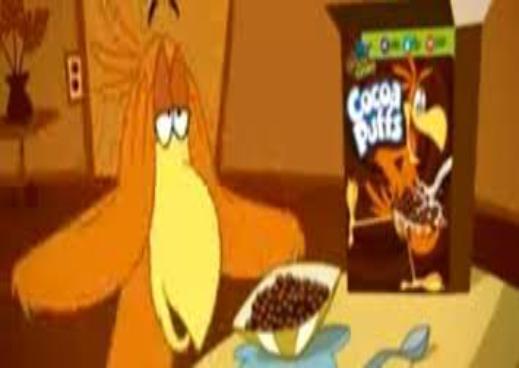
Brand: Cocoa Puffs
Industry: Food